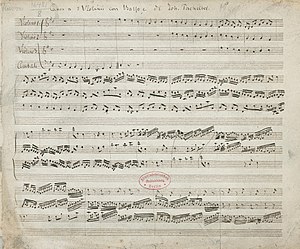
Johann Pachelbel / Betydning
Originalt nodeblad.
Johann Pachelbel var en tysk organist og barokkomponist.